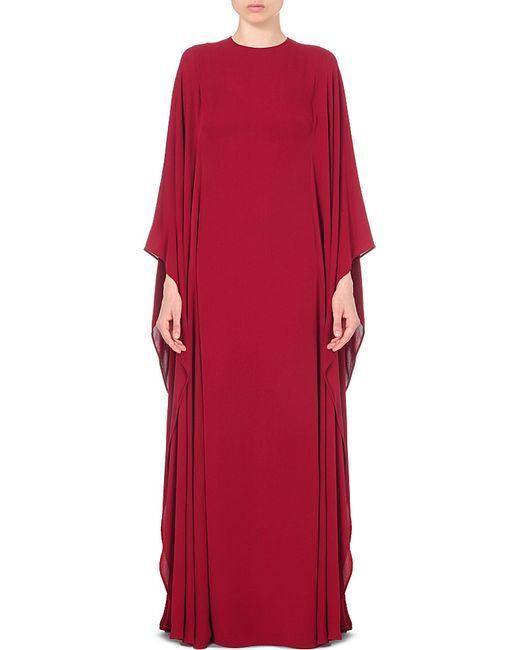
Frauen langes rotes flauschiges Sommerkleid